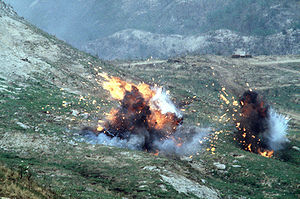
Taktisk bombning
Eksploderende napalm-bomber
Taktisk bombning foregår, hvor man på slagmarken bomber fjendtlige styrker. Modsat strategisk bombning hvor man angriber fjendens infrastruktur.